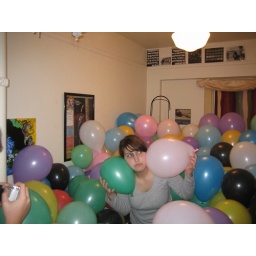
the reason for the balloons, in the balloon-room. good thing she lived in a shoe box last year